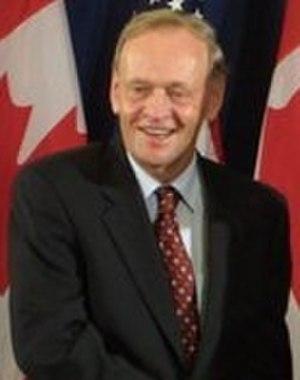
Le Canada est un pays situé dans la partie septentrionale de l'Amérique du Nord. Monarchie constitutionnelle à régime parlementaire constituée en fédération, composée de dix provinces et trois territoires, le pays est encadré par l'océan Atlantique à l'est, l'océan Arctique au nord et l'océan Pacifique à l'ouest. Le Canada comprend deux frontières terrestres avec les États-Unis, l'une au sud et l'autre au nord-ouest avec l'Alaska, ainsi qu'une frontière maritime avec la France, par le biais de l'archipel de Saint-Pierre-et-Miquelon, et le Danemark, par le biais du Groenland. Le territoire terrestre canadien s'étend sur 10 millions de kilomètres carrés, ce qui en fait le deuxième pays du monde pour la superficie après la Russie. En 2019, il compte plus de 37 millions d'habitants et est ainsi le 37ᵉ pays du monde en ce qui concerne la population. Le territoire contient plus de 31 700 lacs, ce qui fait du Canada l'un des pays possédant les plus grandes réserves d'eau douce du globe. Les langues officielles au niveau fédéral sont l'anglais et le français. La capitale fédérale est Ottawa et la monnaie, le dollar canadien.